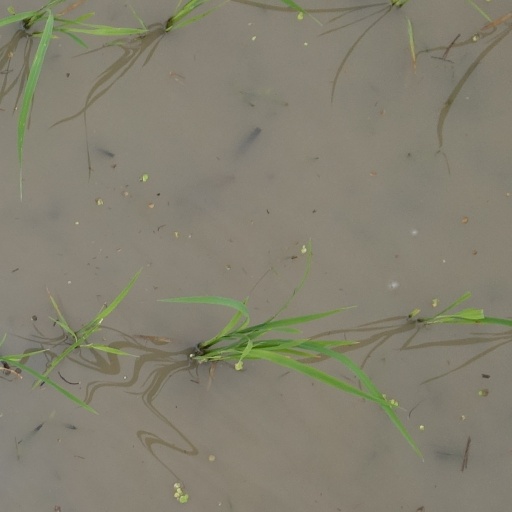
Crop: rice